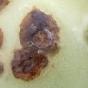
Crop: Tomato
Condition: alternaria-d